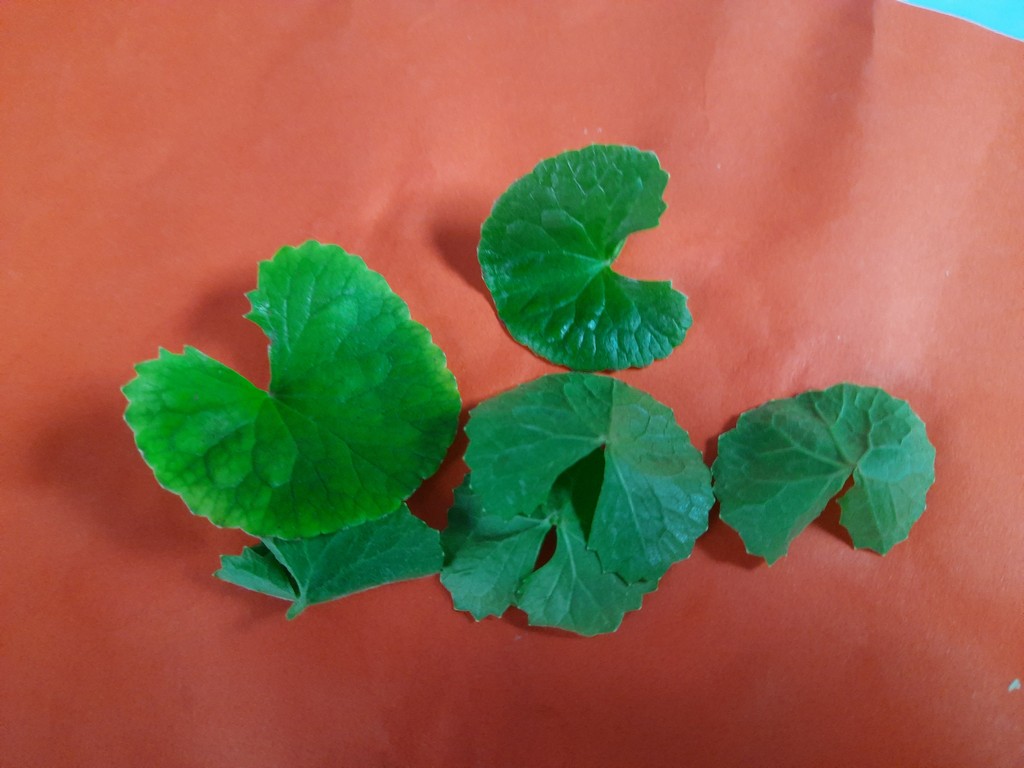
Label: Healthy